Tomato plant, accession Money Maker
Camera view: tilt-top (135 deg); turntable rotation: 0 degrees
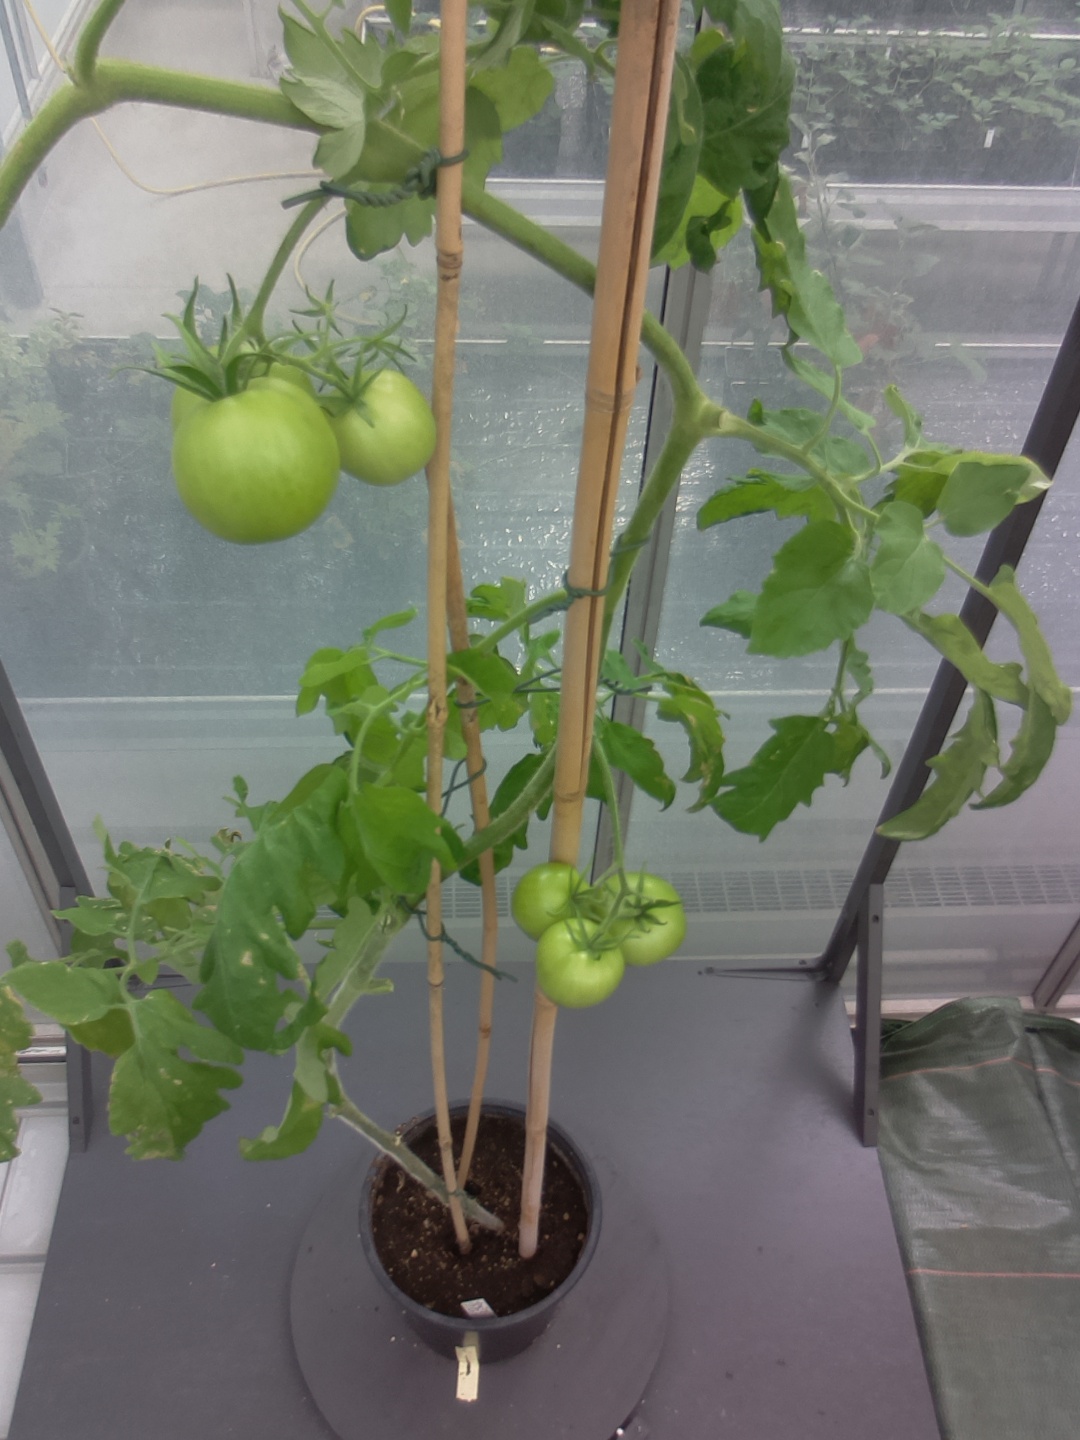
BBCH growth stage 78: 80% -90% of final fruit size